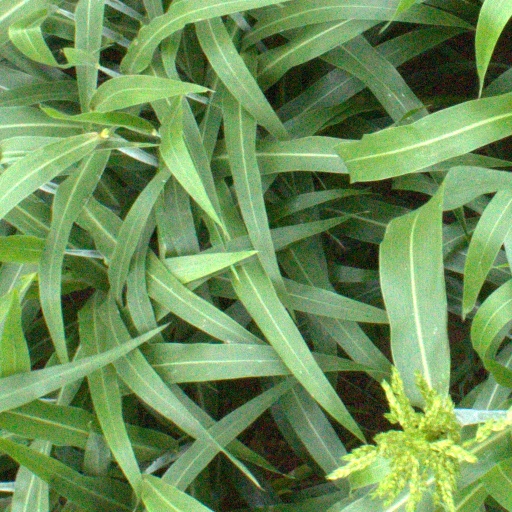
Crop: sorghum